List of Best Selling Soul Singles number ones of 1971

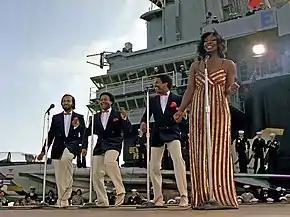
Gladys Knight & the Pips topped the chart with "If I Were Your Woman".

"Billboard" published a weekly chart in 1971 ranking the top-performing singles in the United States in soul music and related African American-oriented music genres; the chart has undergone various name changes over the decades to reflect the evolution of such genres and since 2005 has been published as Hot R&B/Hip-Hop Songs. In 1971, it was published under the title Best Selling Soul Singles, and 21 different singles topped the chart.